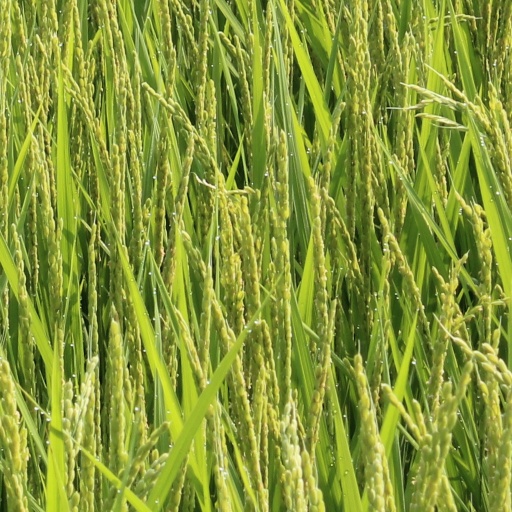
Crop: rice